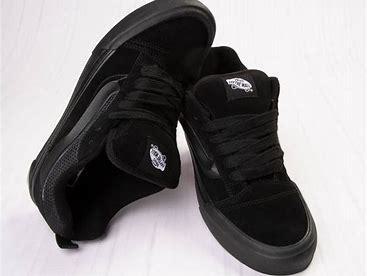
Brand: Vans
Model: KNU Skool